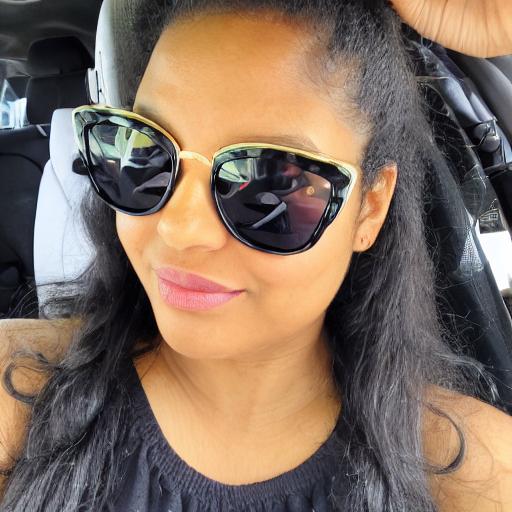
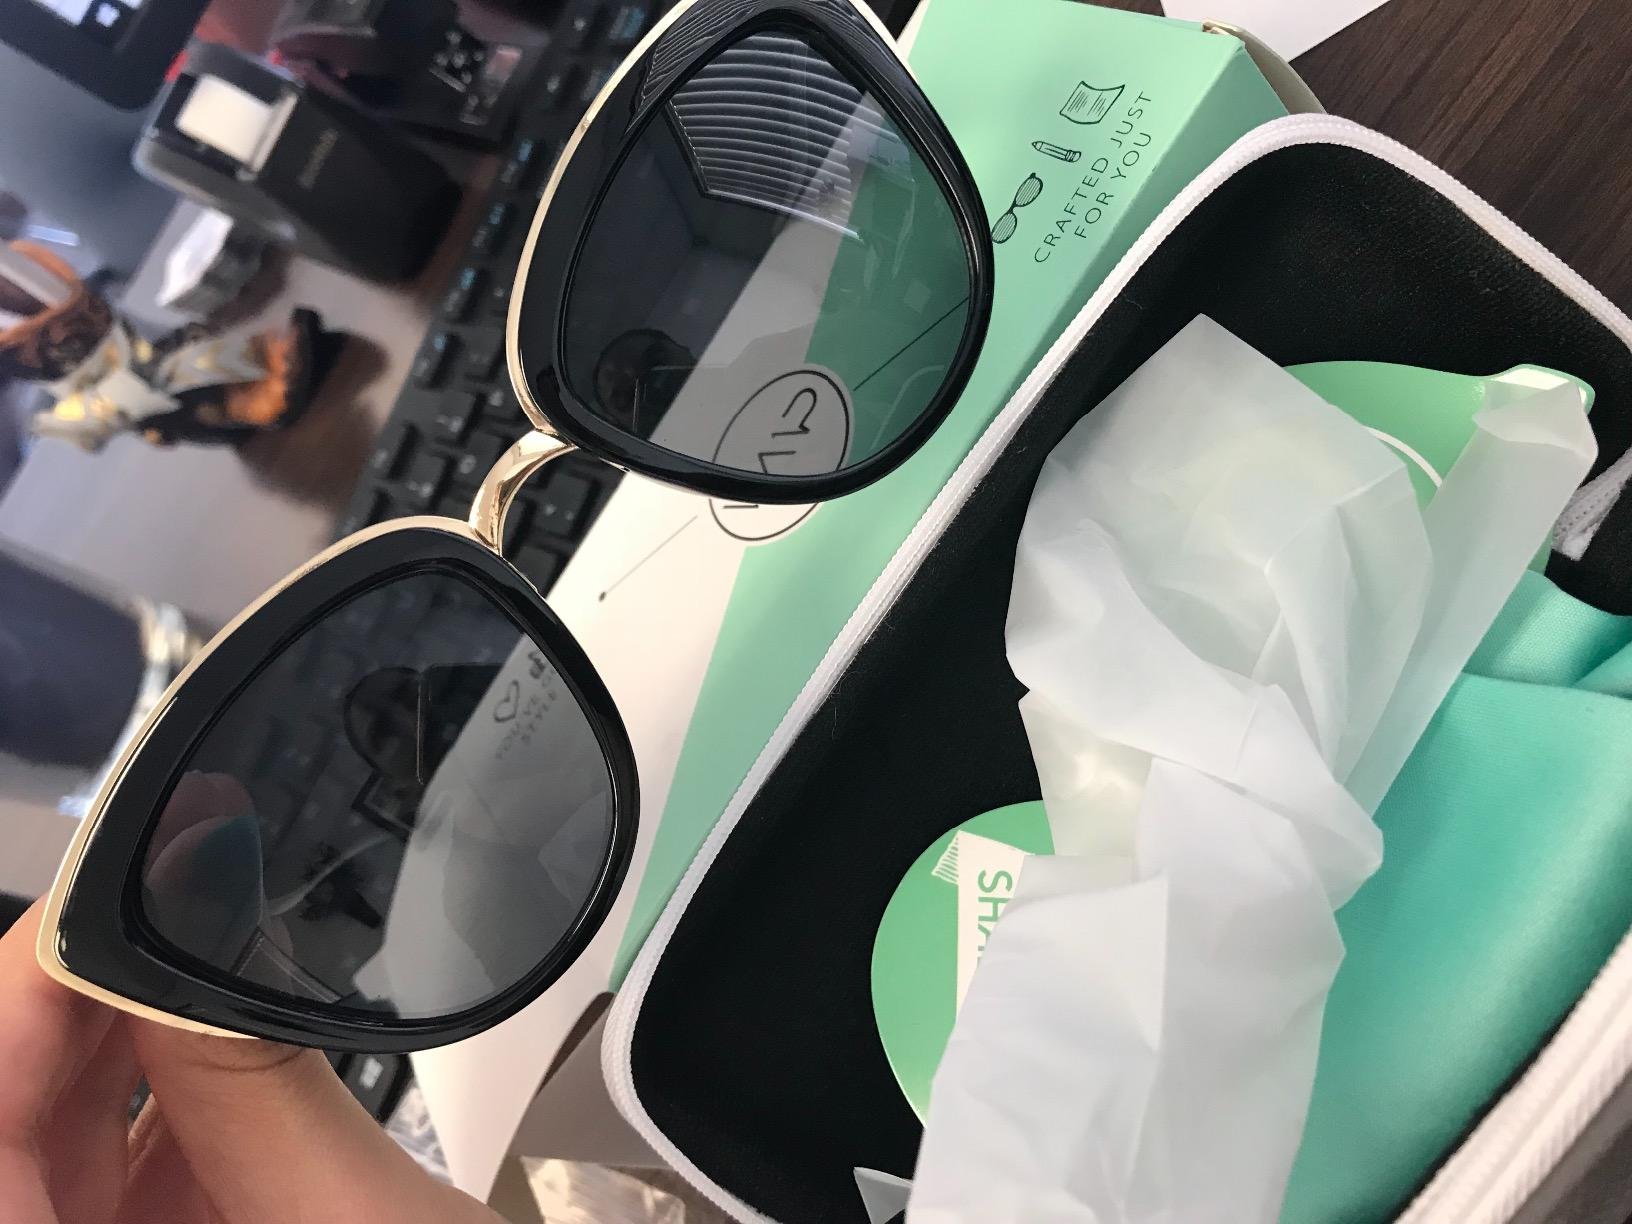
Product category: accessories_sunglasses
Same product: no